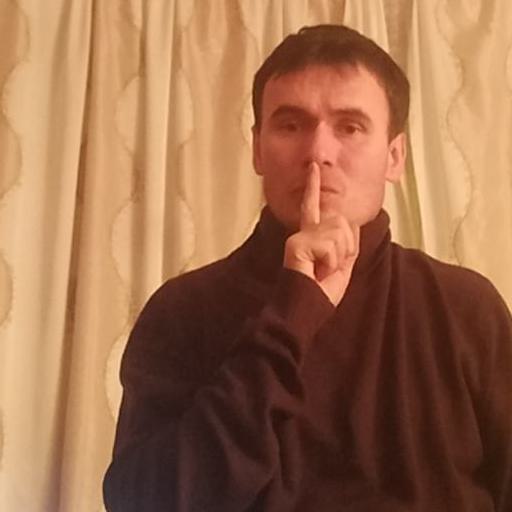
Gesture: mute